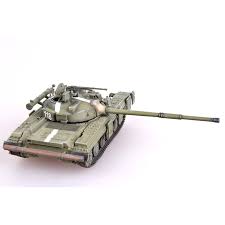
Label: T-64